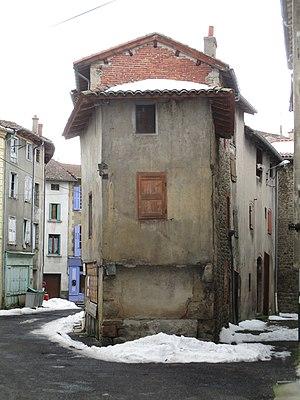
Maison de ville ancienne de Craponne sur Arzon avec échoppe
Craponne-sur-Arzon est une commune française située dans le département de la Haute-Loire en région Auvergne-Rhône-Alpes.